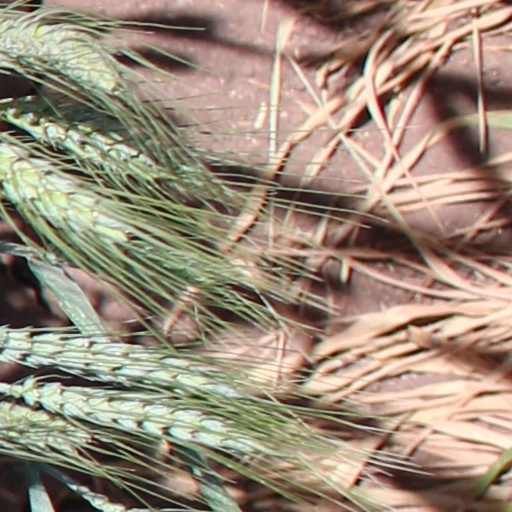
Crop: wheat